Taipei City Council

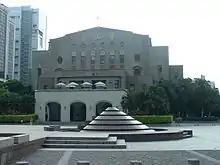
First building of Taipei City Counci, Zhongshan Hall

The Council was formed in 1946 after the handover of Taiwan to the Republic of China from the Japanese Government. The Council Chamber was initially located in the Zhongshan Hall in Zhongzheng District.